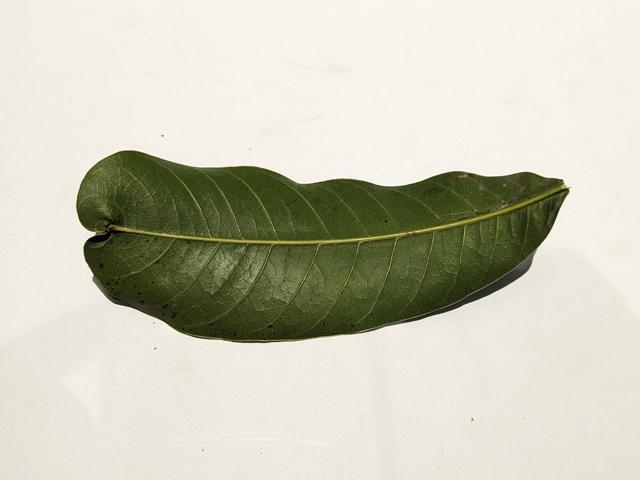
Mango leaf variety: Himsagar